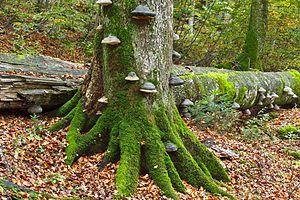
Les forêts primaires de hêtres des Carpates et d'autres régions d'Europe forment un site transnational du patrimoine mondial, regroupant 78 forêts de hêtres réparties sur 12 pays européens : Albanie, Allemagne, Autriche, Belgique, Bulgarie, Croatie, Espagne, Italie, Pologne, Roumanie, Slovaquie, Slovénie et Ukraine.